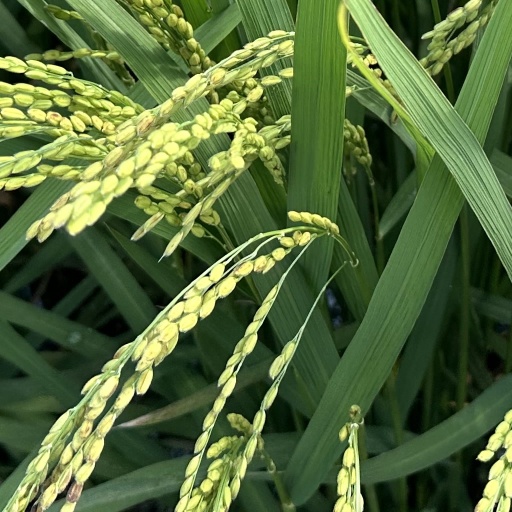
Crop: rice